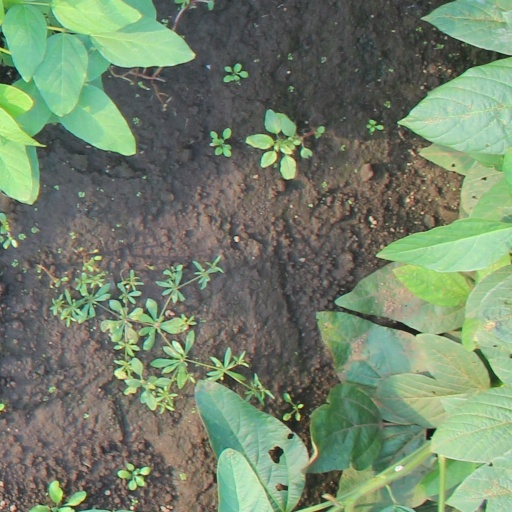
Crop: soybean